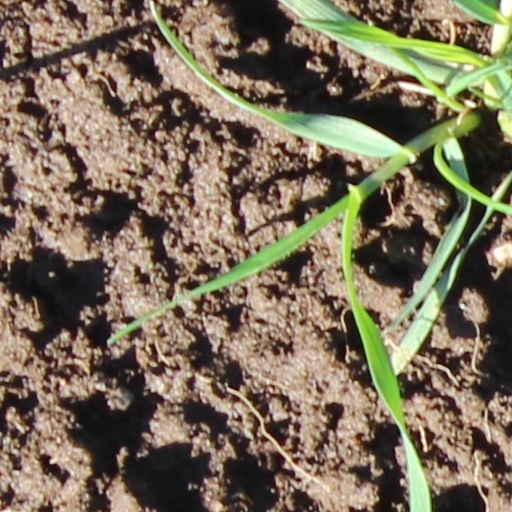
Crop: wheat